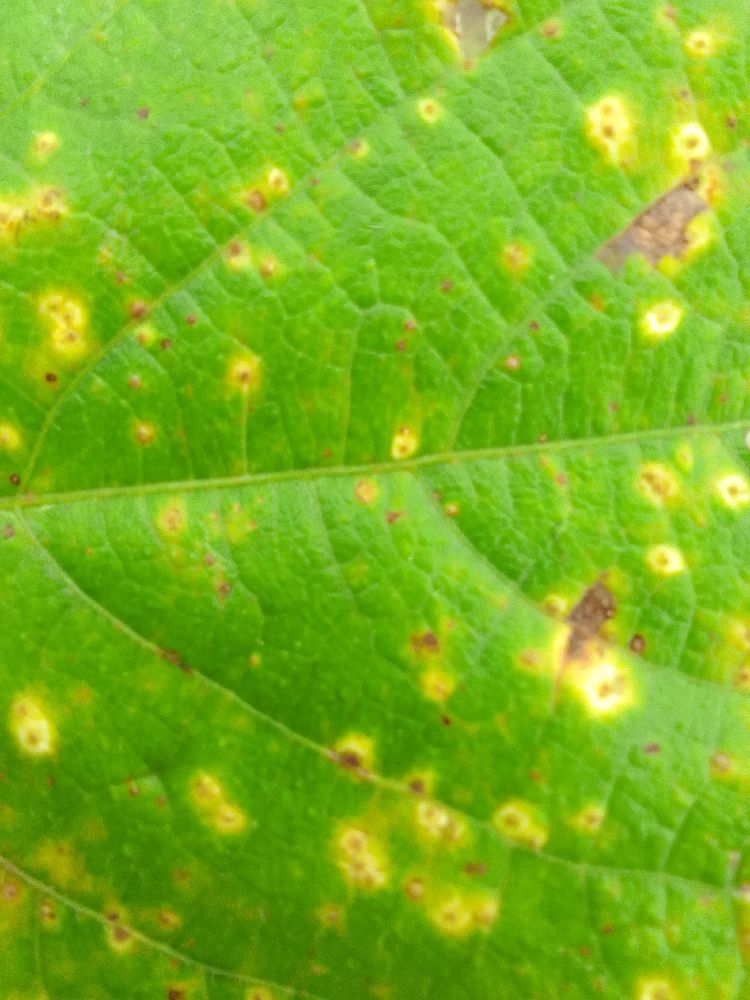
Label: rust